Derrylyn

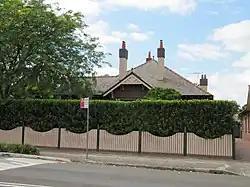
Derrylyn behind a high hedge

Derrylyn is a heritage-listed house at 16 Deakin Avenue, Haberfield, New South Wales, a suburb of Sydney, Australia. It was added to the New South Wales State Heritage Register on 2 April 1999.